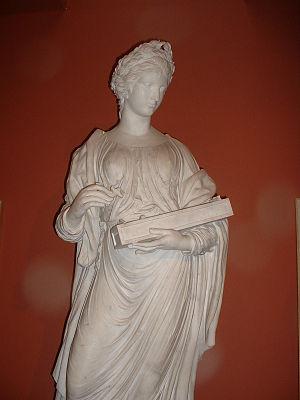
Le Château d'Indolence, poème allégorique, écrit en imitation de Spenser est un poème de James Thomson paru en 1748.